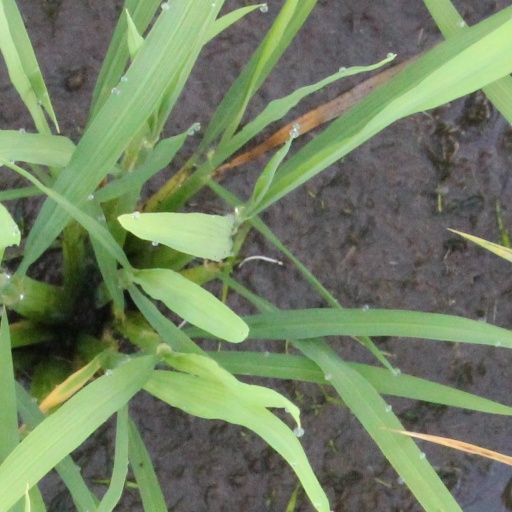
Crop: rice